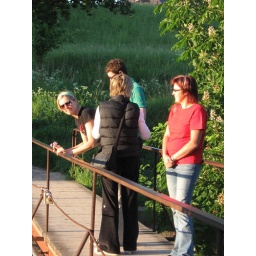
Jana,Dave, Kaksi and Daiga on the bridge over the little river in Kuldiga